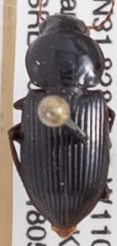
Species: Discoderus robustus
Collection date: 2018-05-23
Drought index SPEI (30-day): -1.23
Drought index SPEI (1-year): -1.45
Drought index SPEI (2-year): -0.9